Italian Uruguayans

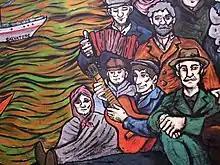
Mural in homage to Italian immigrants in Carmelo

Italian immigration also boosted the production of wine in the country, when small family businesses dedicated to viticulture were established starting in the 20th century. In 1871 the Italian Federico Carrara was successfully producing wine from the Piedmontese Barbera and Nebbiolo vines. Buonaventura Caviglia arrived in Montevideo from Castel Vittorio (Liguria) in 1868 at the age of 21, an important entrepreneur and businessman who during the 1890s began to found various agro-industries to devote to the production of wine in the municipality of Mercedes from where it expanded and became the largest producer in the area. An 1888 survey found that most winegrowers were Italians or sons of Italians. In Uruguay, between 1960 and 1970, wines were produced from Nebbiolo and Sangiovese grapes, widespread in the center of the Italian peninsula. Another typical Italian drink introduced in the country was grappa, and from its mixture with honey grappamiel was born in Uruguay.